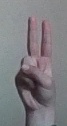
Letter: taa